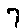
Label: 7